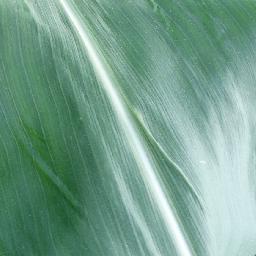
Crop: corn
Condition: (maize)_healthy